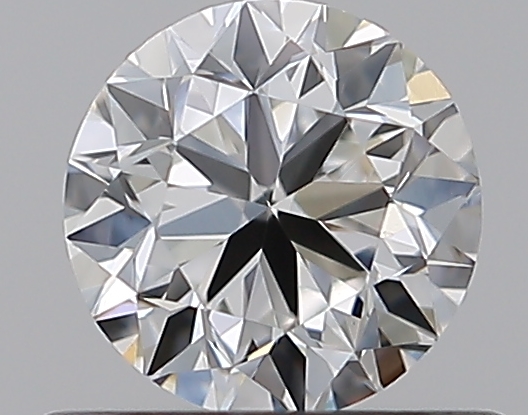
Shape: round
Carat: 0.5
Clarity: VVS2
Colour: G
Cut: VG
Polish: EX
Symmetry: VG
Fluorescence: F
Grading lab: GIA
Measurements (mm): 4.93 x 4.98 x 3.17